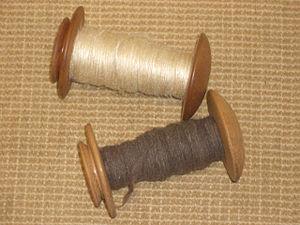
Une bobine est un objet cylindrique, généralement muni de rebord, destiné à recevoir un fil ou un câble que l'on enroule autour de son axe.